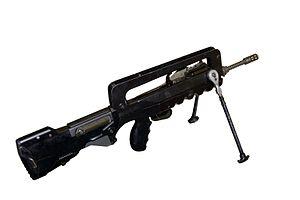
Le FAMAS, désigné comme « fusil d'assaut de 5,56 mm modèle F1 MAS » au sein de l’armée française, est un fusil d'assaut français de calibre 5,56 × 45 mm Otan de type bullpup, initialement fabriqué par la Manufacture d'armes de Saint-Étienne.